Machine pistol

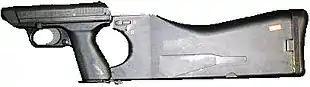
H&K VP70 select-fire machine pistol with shoulder stock

Since it is difficult to control machine pistols when they are fired in fully automatic mode, some manufacturers developed an "intermittent-fire" setting that fires a burst of three rounds instead of a continuous stream. The first of these guns is the Heckler & Koch VP70, the 70 designating the year of origin; 1970. That is a 9 mm Parabellum, 18-round, double action only, select fire-capable polymer frame pistol. It is the first polymer-framed pistol, predating the Glock 17. The stock incorporates the semi-auto/three-round burst selector, therefore it will only fire a three-round burst with the stock attached. Cyclic rounds per minute for the three-round bursts is 2,200 RPM. Despite the VP70's potential, it was never adopted by the "Bundeswehr".